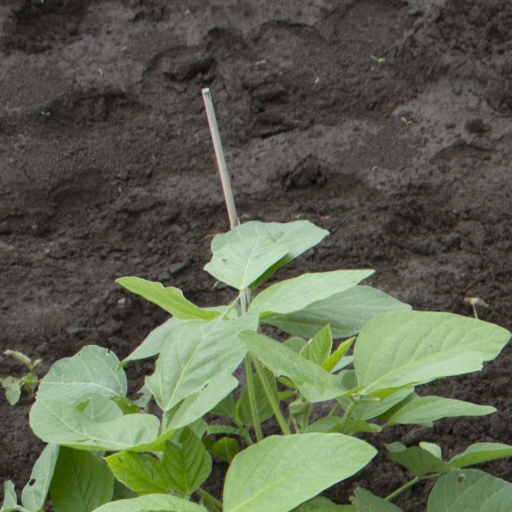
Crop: soybean